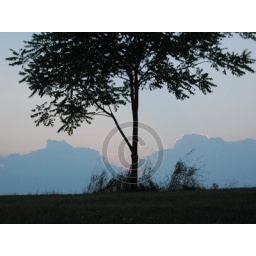
A lone tree sits in a grassy field at dusk in upstate New York.